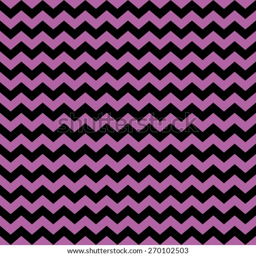
a seamless repeating chevron zigzag striped background pattern in orchid purple and black .